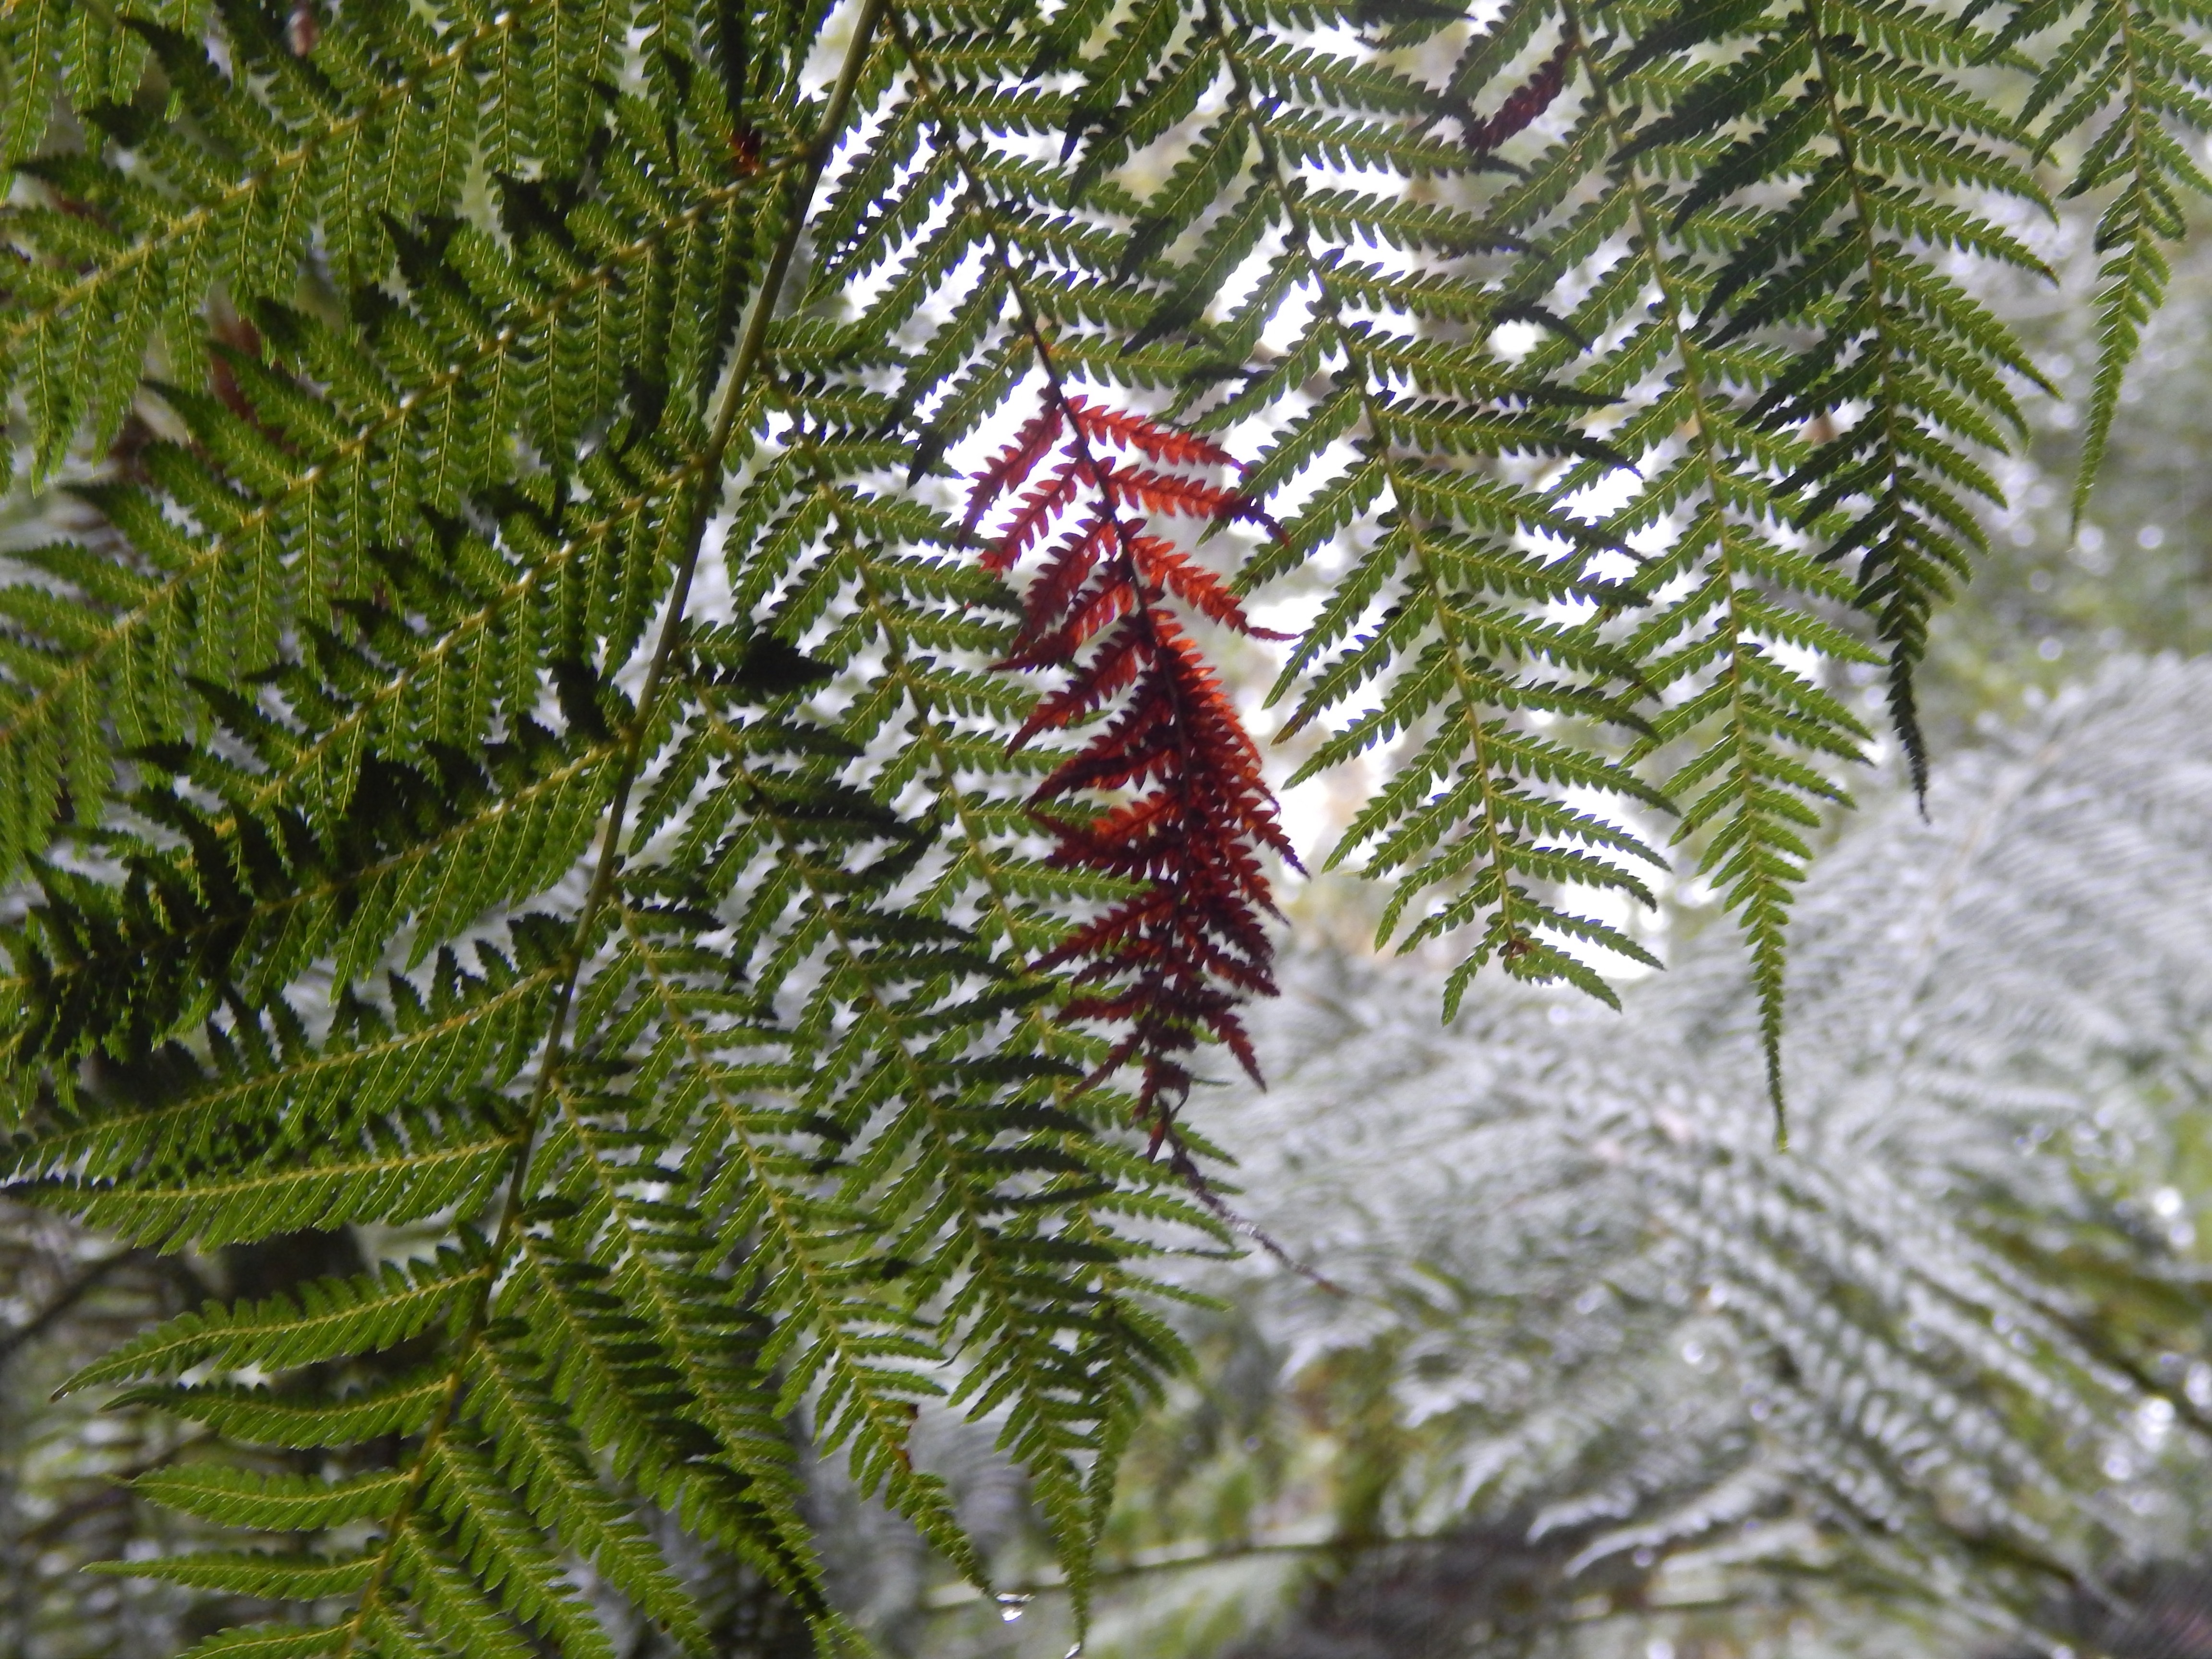
tree, forest, branch, plant, leaf, flower, botany, fir, flora, fern, spruce, vegetation, rainforest, woody plant, land plant, ferns and horsetails, vascular plant, ostrich fern